Sungbo's Eredo

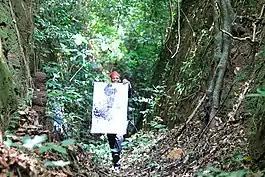
Multidisciplinary technologist Ade Olufeko inside Sungbo's Eredo in 2017

The archaeology of Sungbo's Eredo points to the presence of a large polity in the area before the opening of the Trans-Atlantic trade.